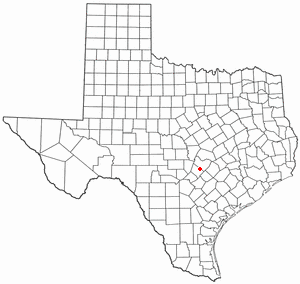
La ville de Buda est située dans le comté de Hays, dans l’État du Texas, aux États-Unis. Sa population s’élevait à 7 295 habitants lors du recensement de 2010, estimée à 16 163 habitants en 2017.